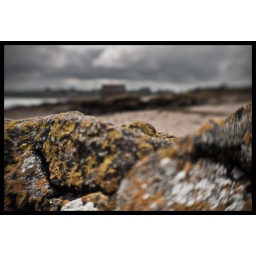
The house by the beach 2